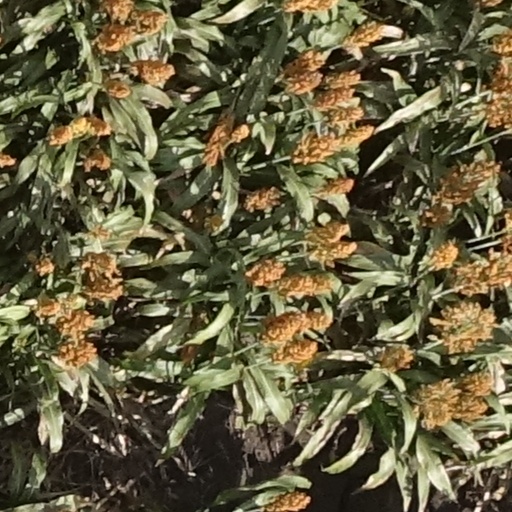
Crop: sorghum